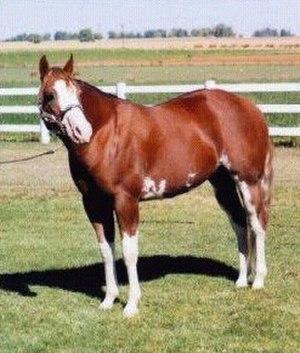
La robe pie est, dans le domaine de l'hippologie, une couleur de robe du cheval avec de nombreuses taches blanches séparées d'une autre couleur plus foncée. Elle est traditionnellement associée aux chevaux des Amérindiens, qui choisissaient plus volontiers des montures colorées par opposition aux montures des colons, souvent de robe unie. Plusieurs races équines sont sélectionnées sur ces couleurs, telles que le Paint Horse et le Pintabian. La robe pie est également fréquente chez le Gypsy Vanner, le Clydesdale, et certains poneys. Elle se décline en de nombreuses variantes, qui sont le tobiano, l’overo, le tovero, le sabino, le rabicano et le balzan. La génétique de la robe pie est différente de celle de la robe tachetée.
Sabino est une couleur de robe du cheval, caractérisée par la présence de marques blanches étendues et irrégulières sur la tête, le bas des membres, et parfois sur le ventre. Elle appartient au groupe des robes pie. L'allèle dit Sabino 1, découvert en 2005, peut être identifié grâce à des tests génétiques. SB-1 n'est cependant responsable que d'une partie des phénotypes qualifiés de sabino, une autre partie de ces phénotypes résultant de différentes mutations dites blanc dominant.